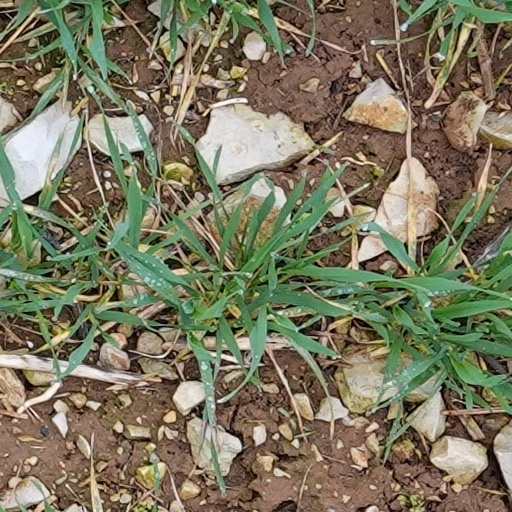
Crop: wheat